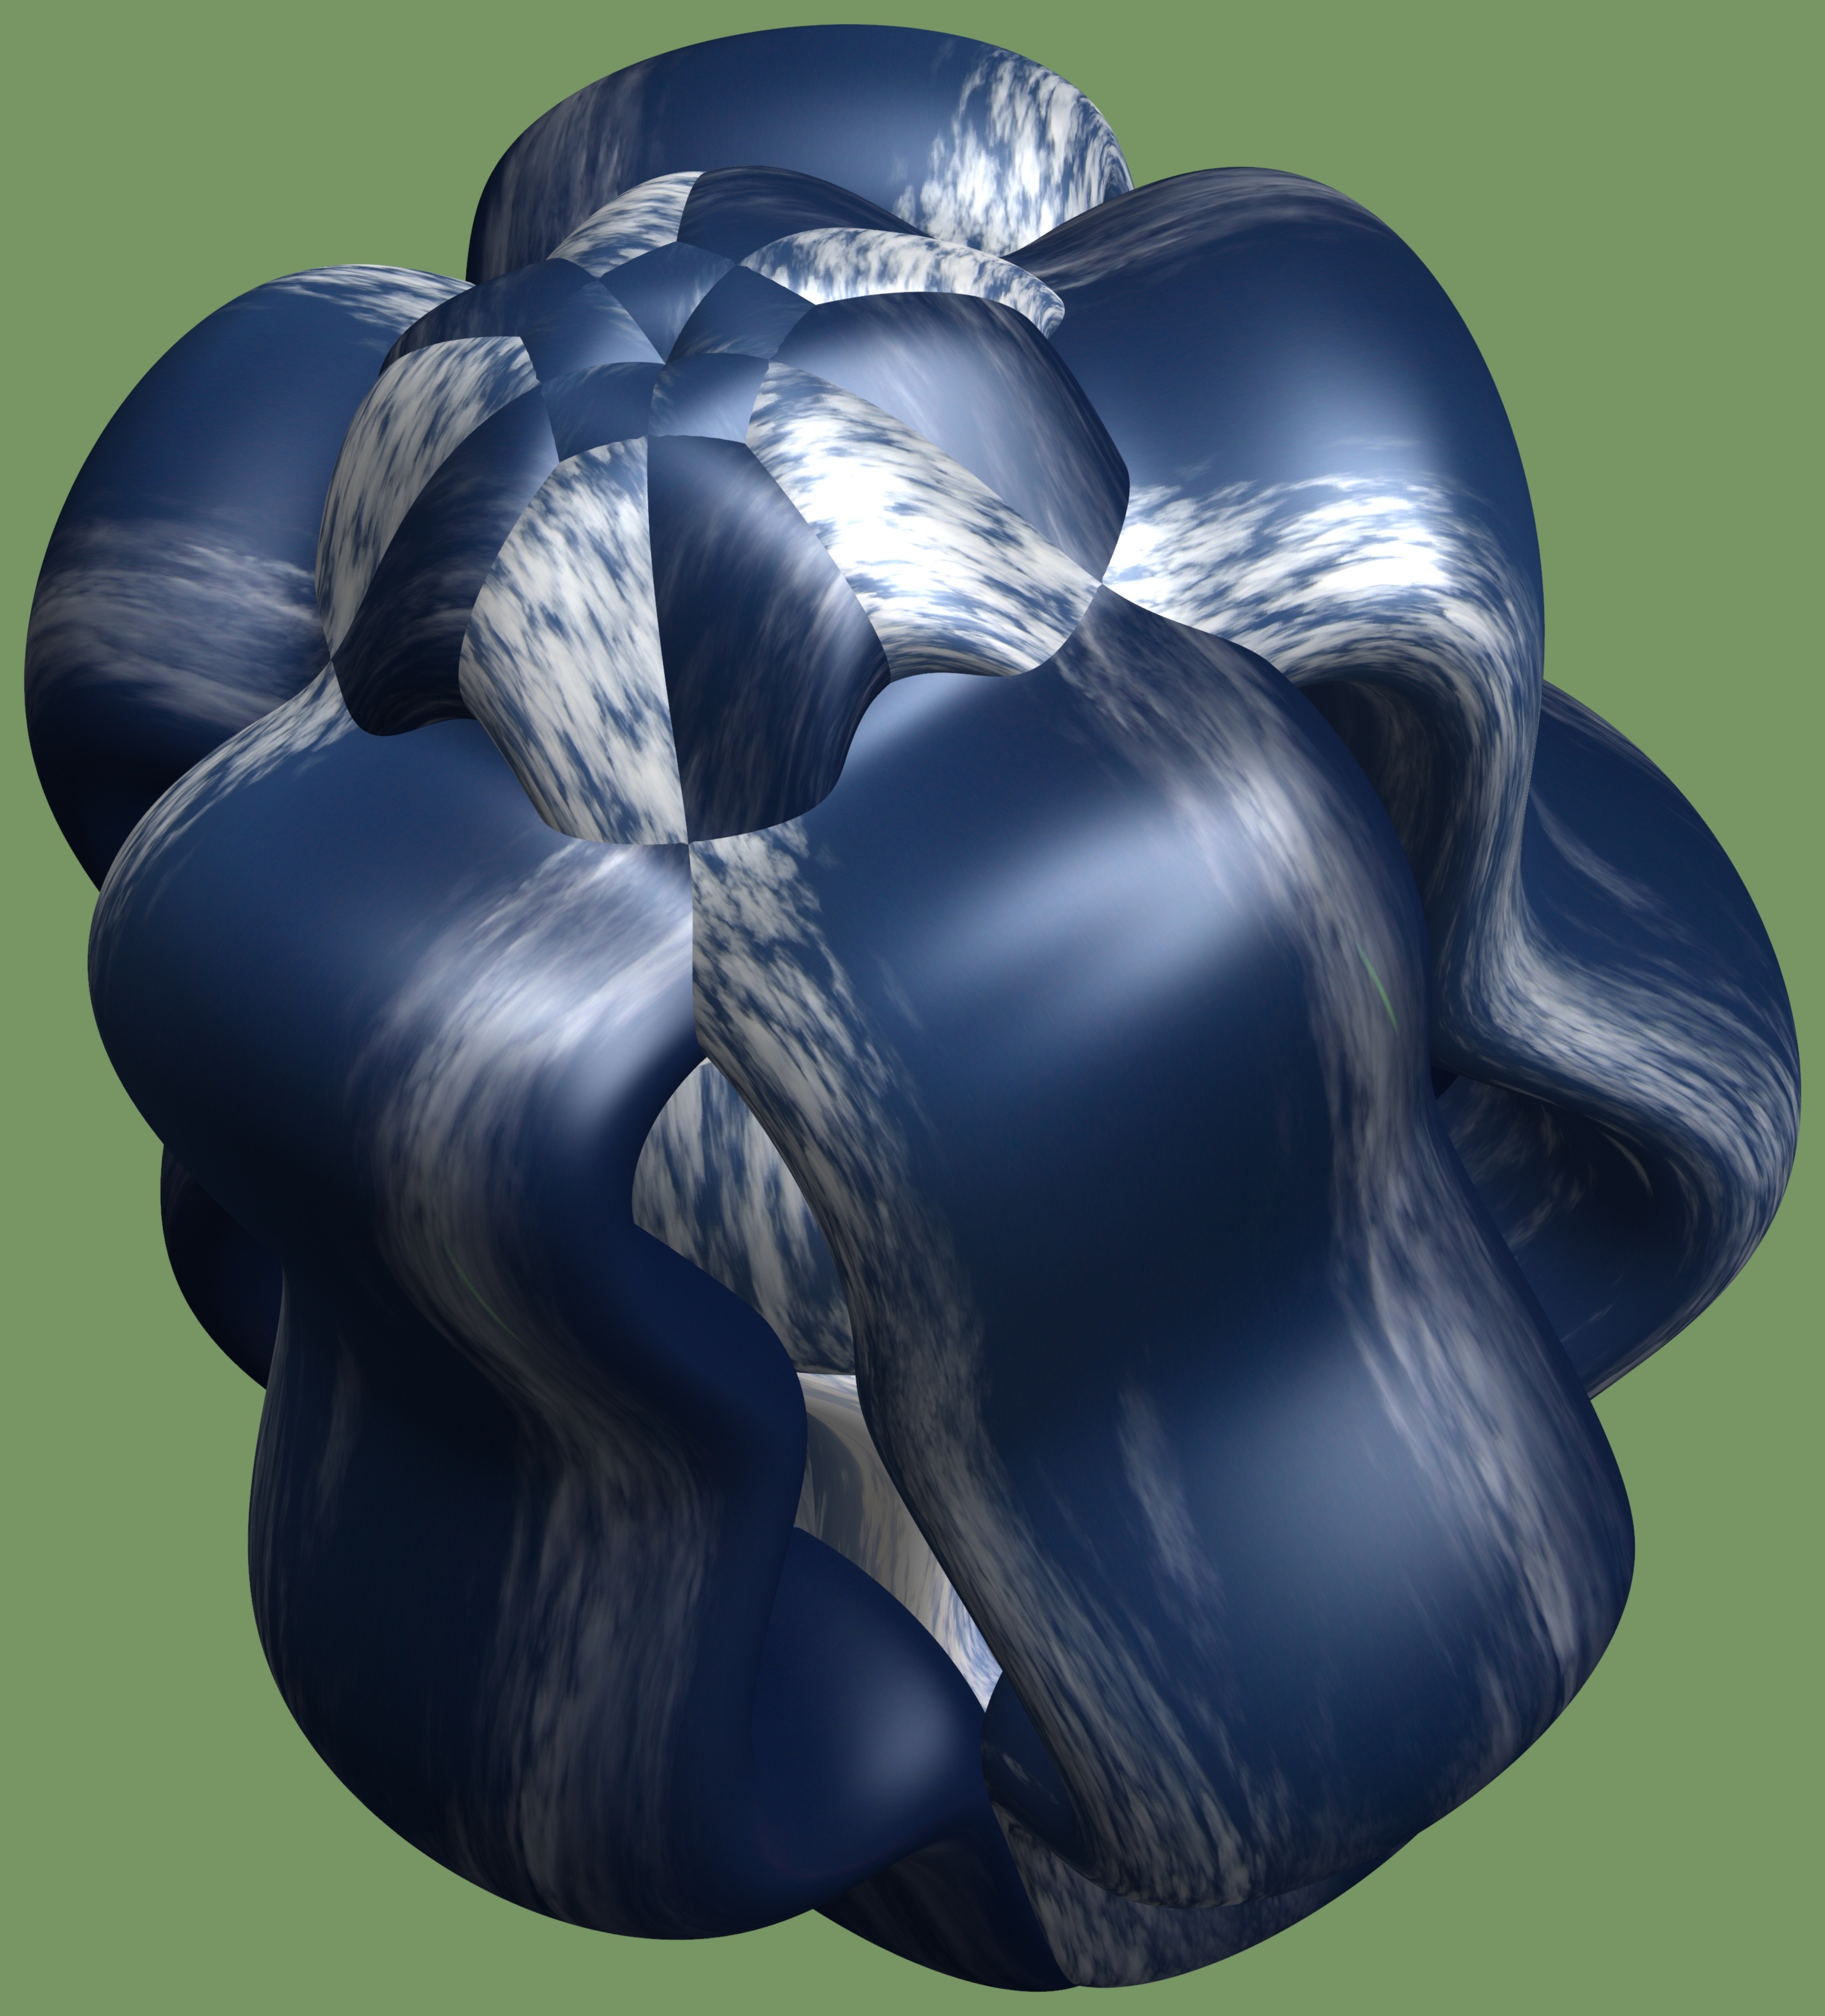
structure, pattern, ear, arm, muscle, chest, human body, sculpture, art, illustration, design, eye, head, symmetry, tori, graphic, 5, organ, sense